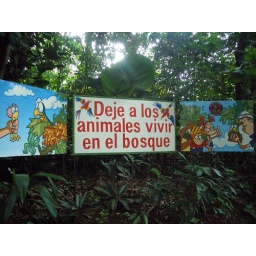
leave animals to live in the forest